St. Mary Armenian Apostolic Church

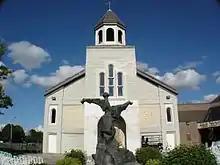
St. Mary Armenian Apostolic Church

Established in 1983, St. Mary Armenian Apostolic Church is a church in Toronto, Ontario, Canada in the district of North York. It belongs to the Holy See of Cilicia.